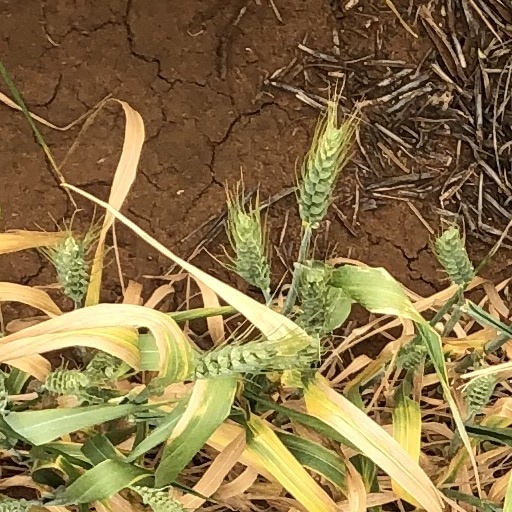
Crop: wheat